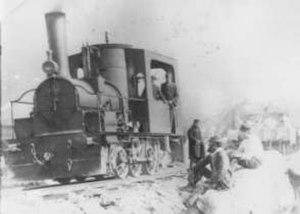
Les Ateliers de Construction Carels frères étaient une entreprise spécialisée dans la construction de moteurs à vapeur puis diesel située à Gand en Belgique.